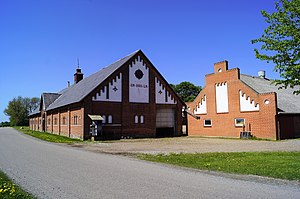
Alling Skovgård
Alling Skovgård set mod vest
Alling Skovgård set mod vest
Alling Skovgård er en herregård i Svostrup Sogn, Silkeborg Kommune. Den ligger 10 km nord for Silkeborg og ca. 7 km vest for Fårvang og godt en km syd for Alling Å og sø, og det tidligere Alling Kloster. Alling Skovgård blev udskilt fra Allinggård i 1820 og bestod da af 12½ tønder hartkorn. I 1918 købtes Alling Skovgård af et konsortium, der udskilte Alling Kloster og bl.a. udstykkede 35 husmandsbrug fra ejendommen.